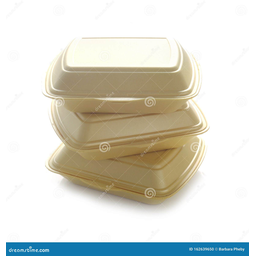
Label: paper